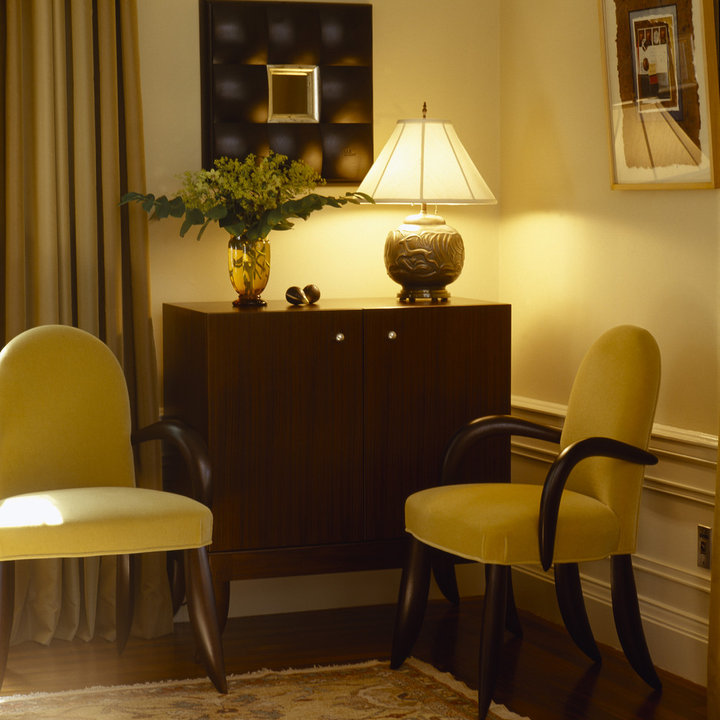
Style: ArtDeco